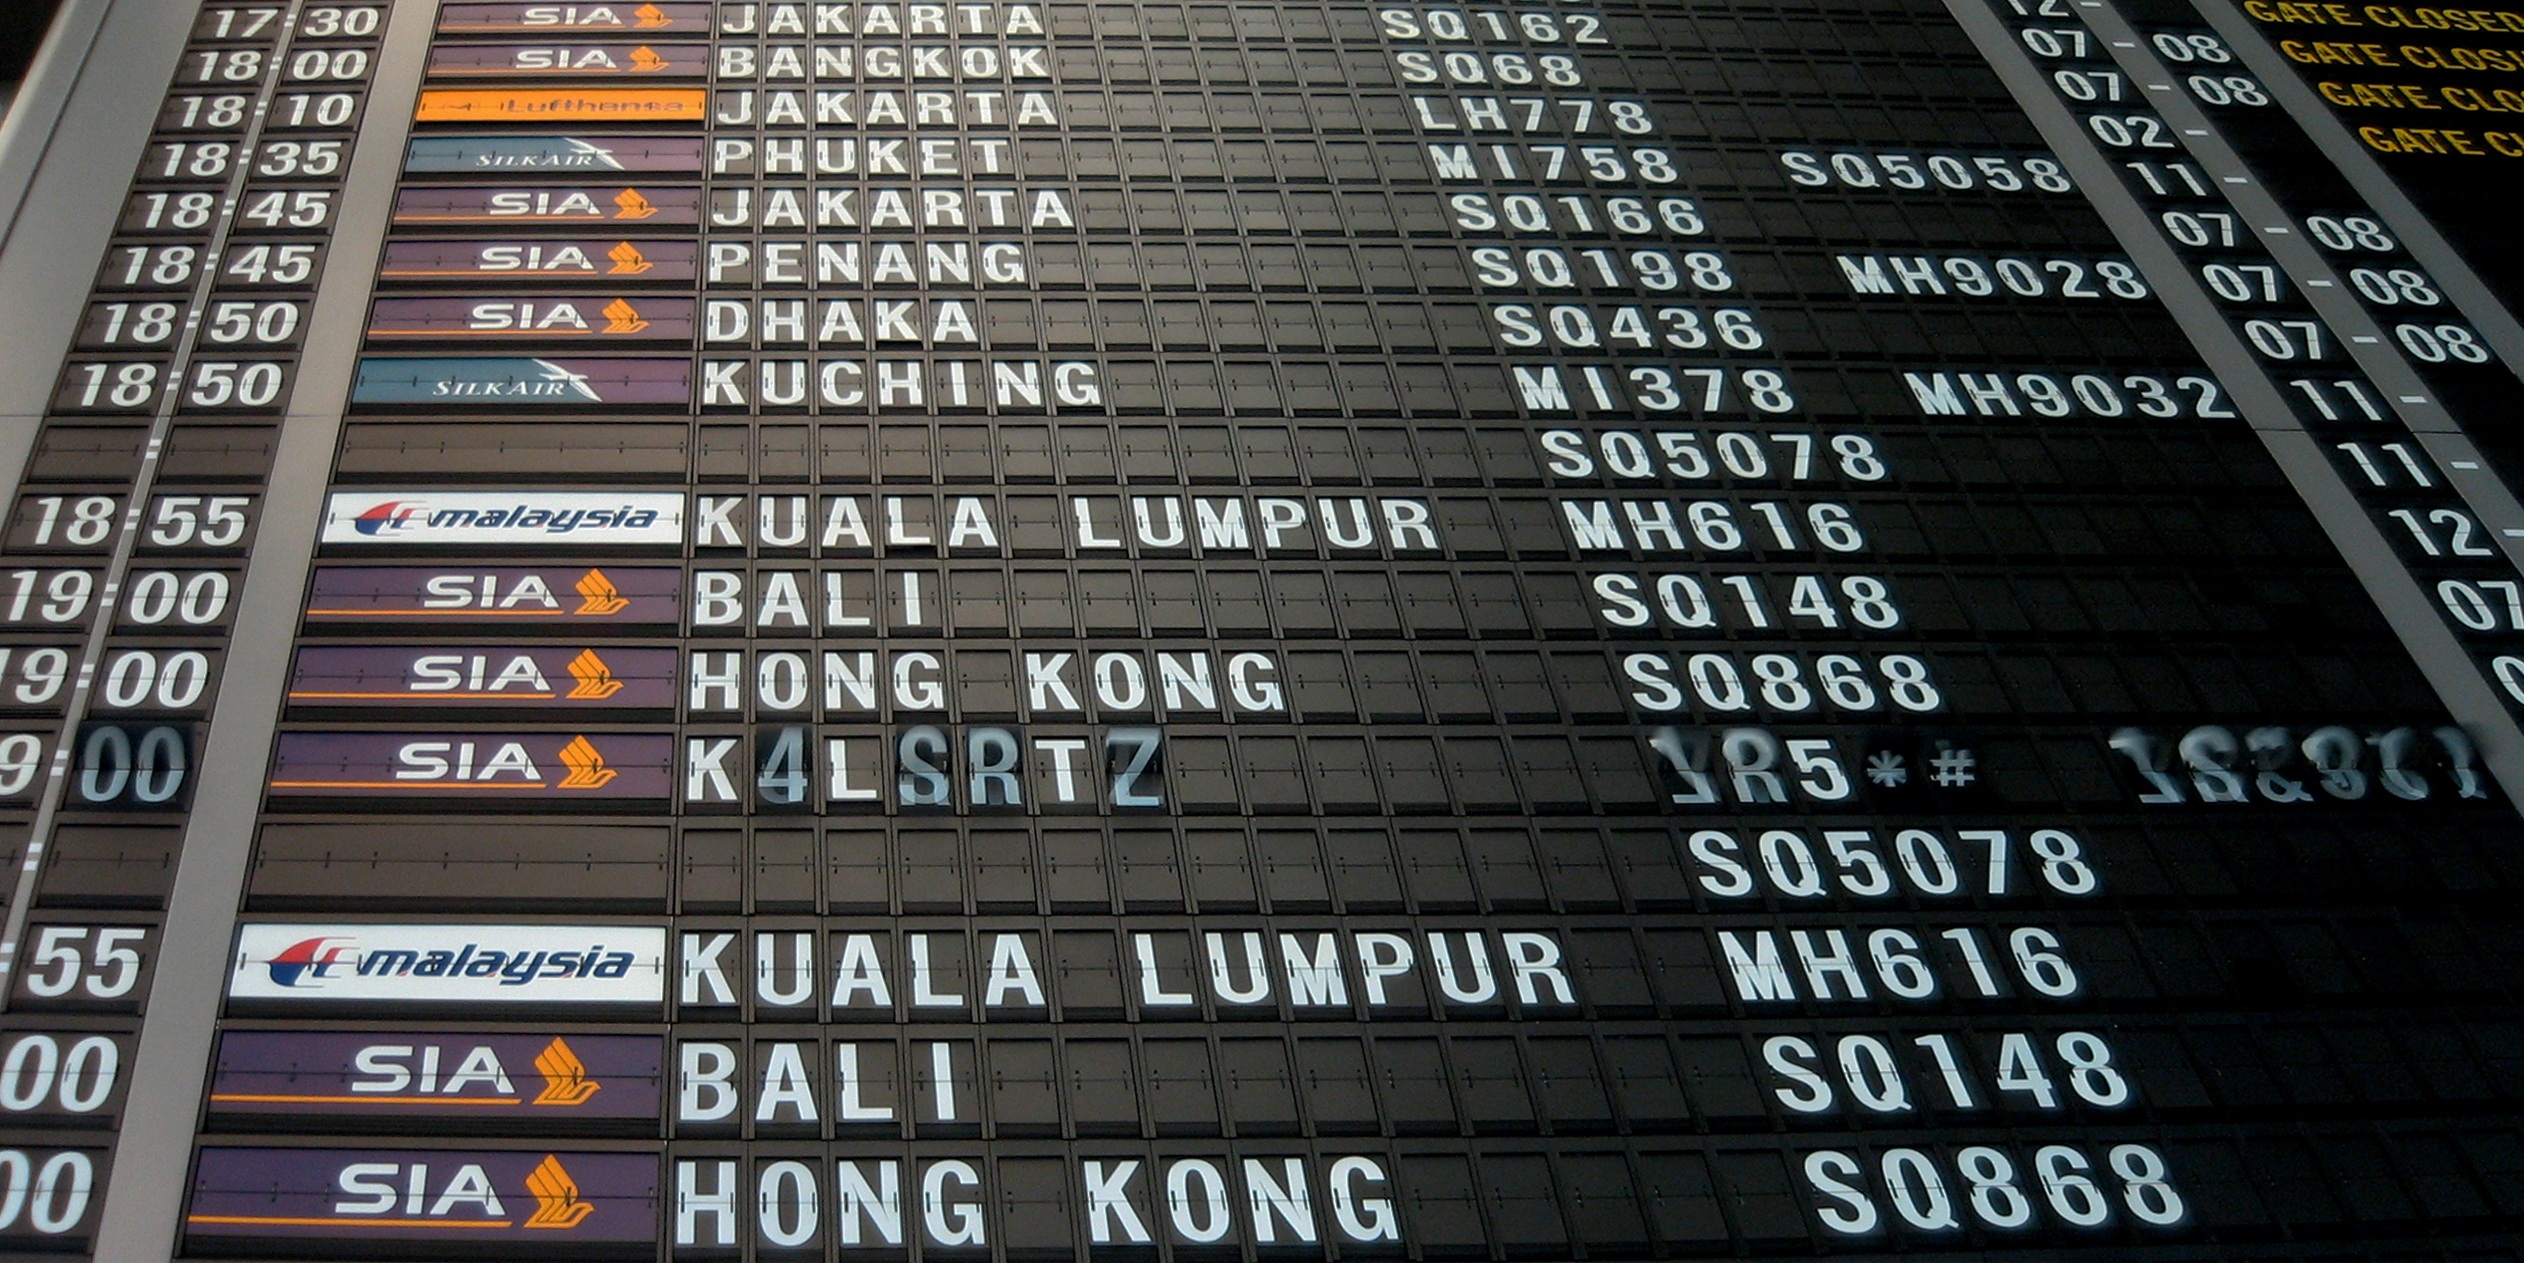
work, board, air, time, number, airport, travel, transportation, sign, flight, tourism, font, departure, timetable, display, text, terminal, aeroplane, panel, passenger, timing, screenshot, info, changi, schedule